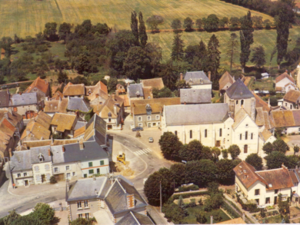
vue de la place de l'église, de la mairie et des principaux commerces.